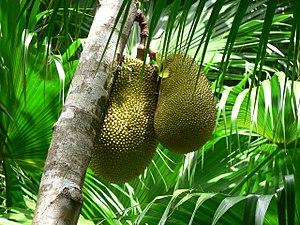
Fruit du Jacquier sur l'arbre